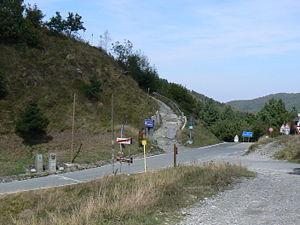
Le passo della Bocchetta est un col situé dans la chaîne des Apennins, en Italie, à 772 mètres d’altitude.